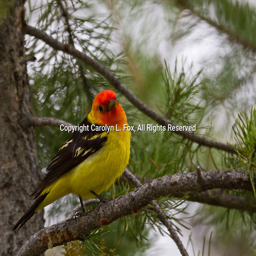
a yellow bird , with black wings and a red head , sits in a tree